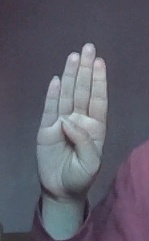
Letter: kaaf